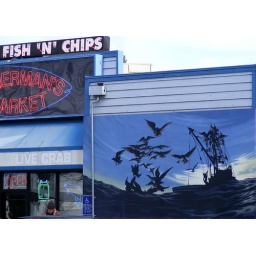
The fish market at Blair and 7th Ave. in Eugene, OR.